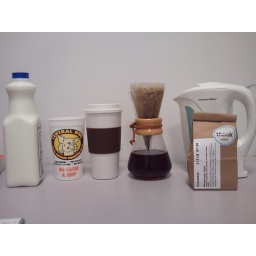
i've started to make coffee in my office again. my 3 cup chemex will get more use than at home.